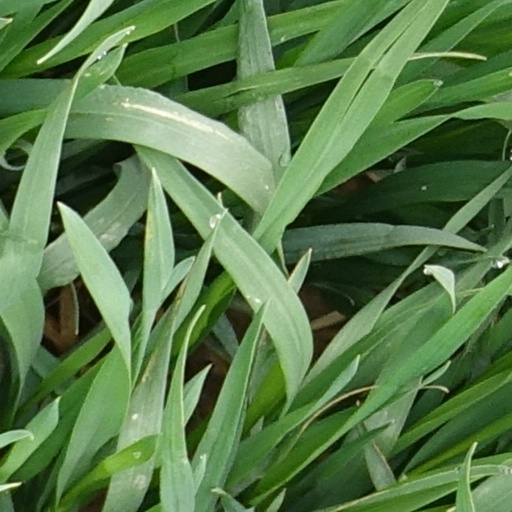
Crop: wheat